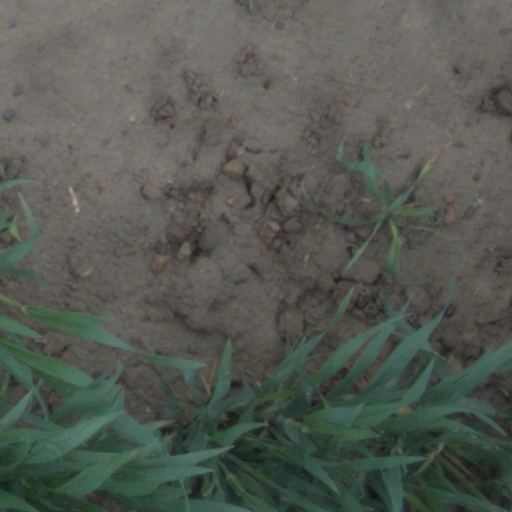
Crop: wheat